Great Henny

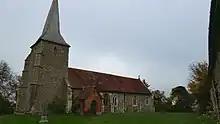
Great Henny parish church St. Mary the Virgin

In the parish of Great Henny, information has showed that there has always been a small amount of housing in the area, with the highest number of houses between 1831 and 1961, according to census information, being 88 in 1851. This number had slowly increased from 1831 however after 1851, the number of houses within the area began to slowly decrease and the census information in 1961 showed that in total there were 58 total houses in the area. This number had increased again, to 72 by the latest census which was taken in 2011.